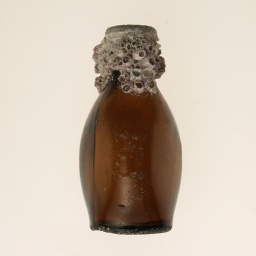
glass bottle that has its metal cap completely covered in barnacles